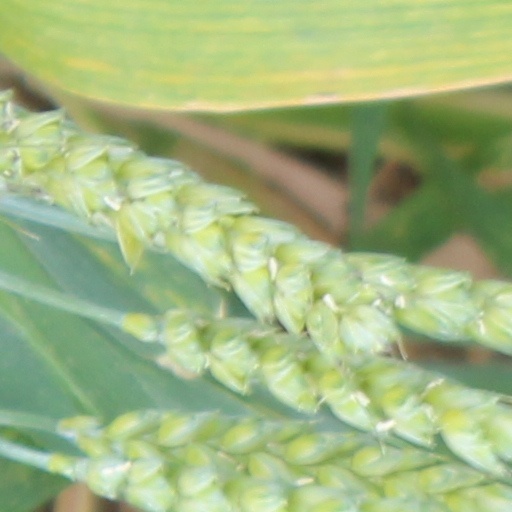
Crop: wheat